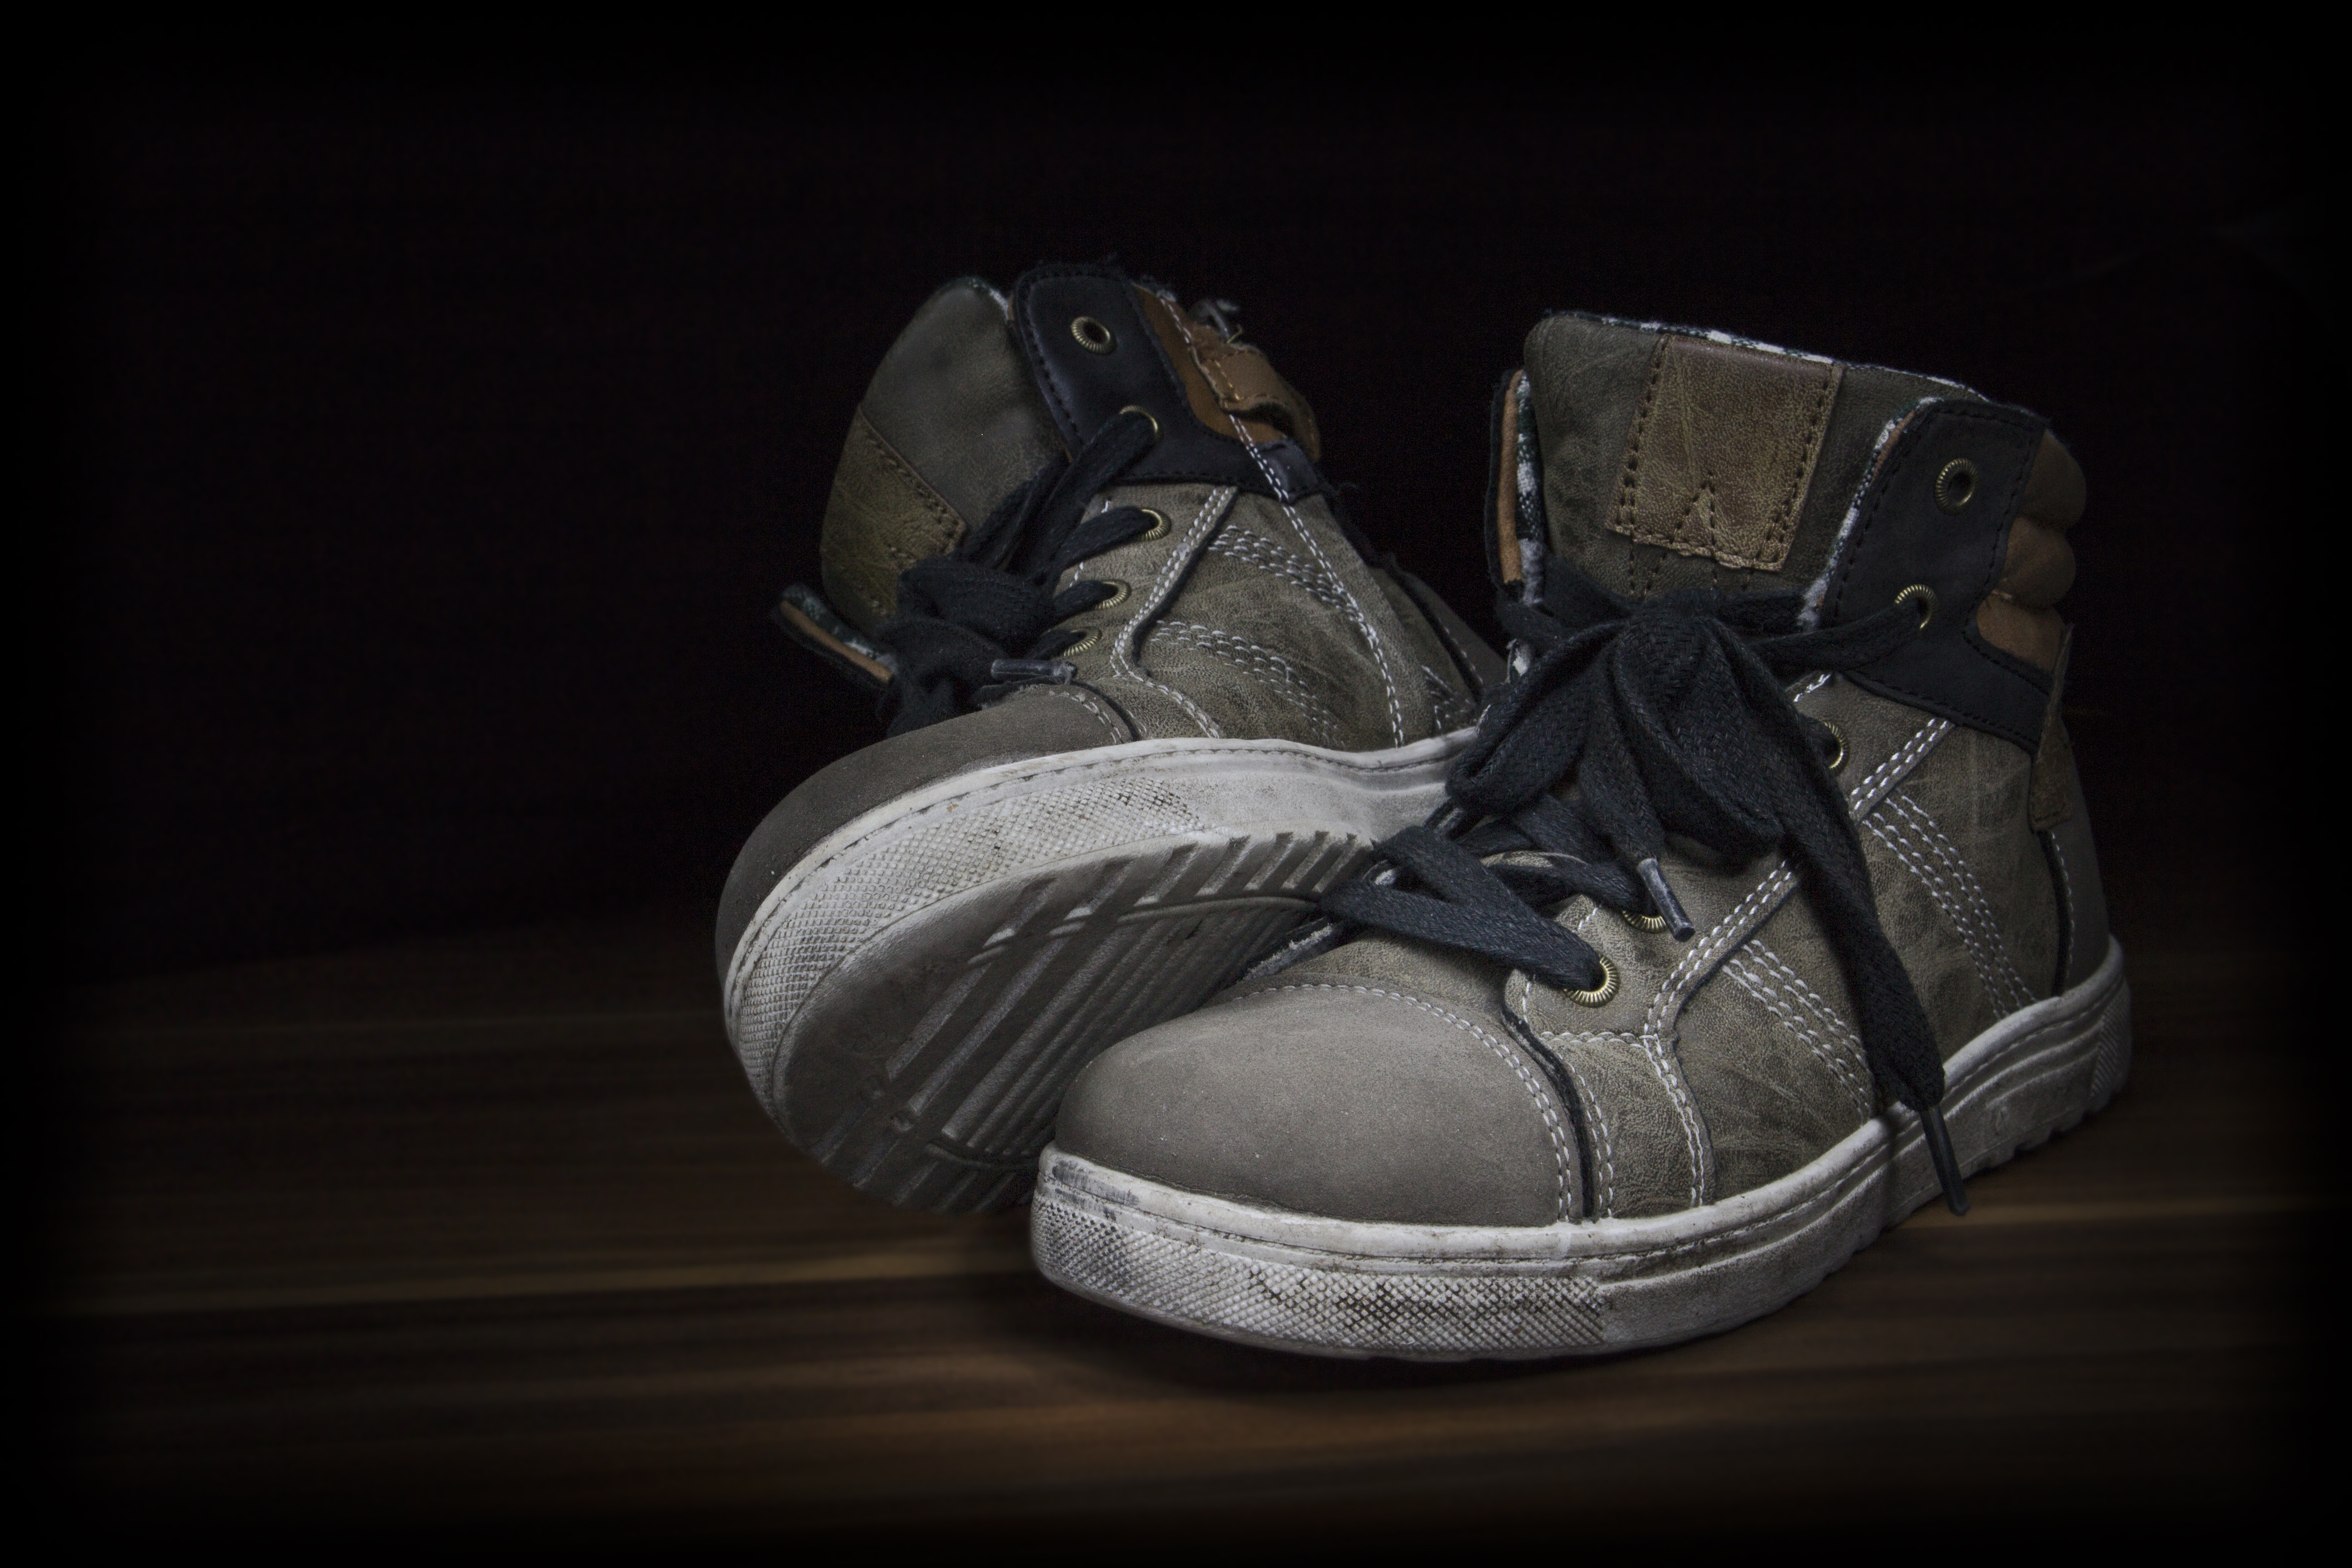
shoe, black, still life, light painting, shoes, sneakers, footwear, style, casual, outdoor shoe